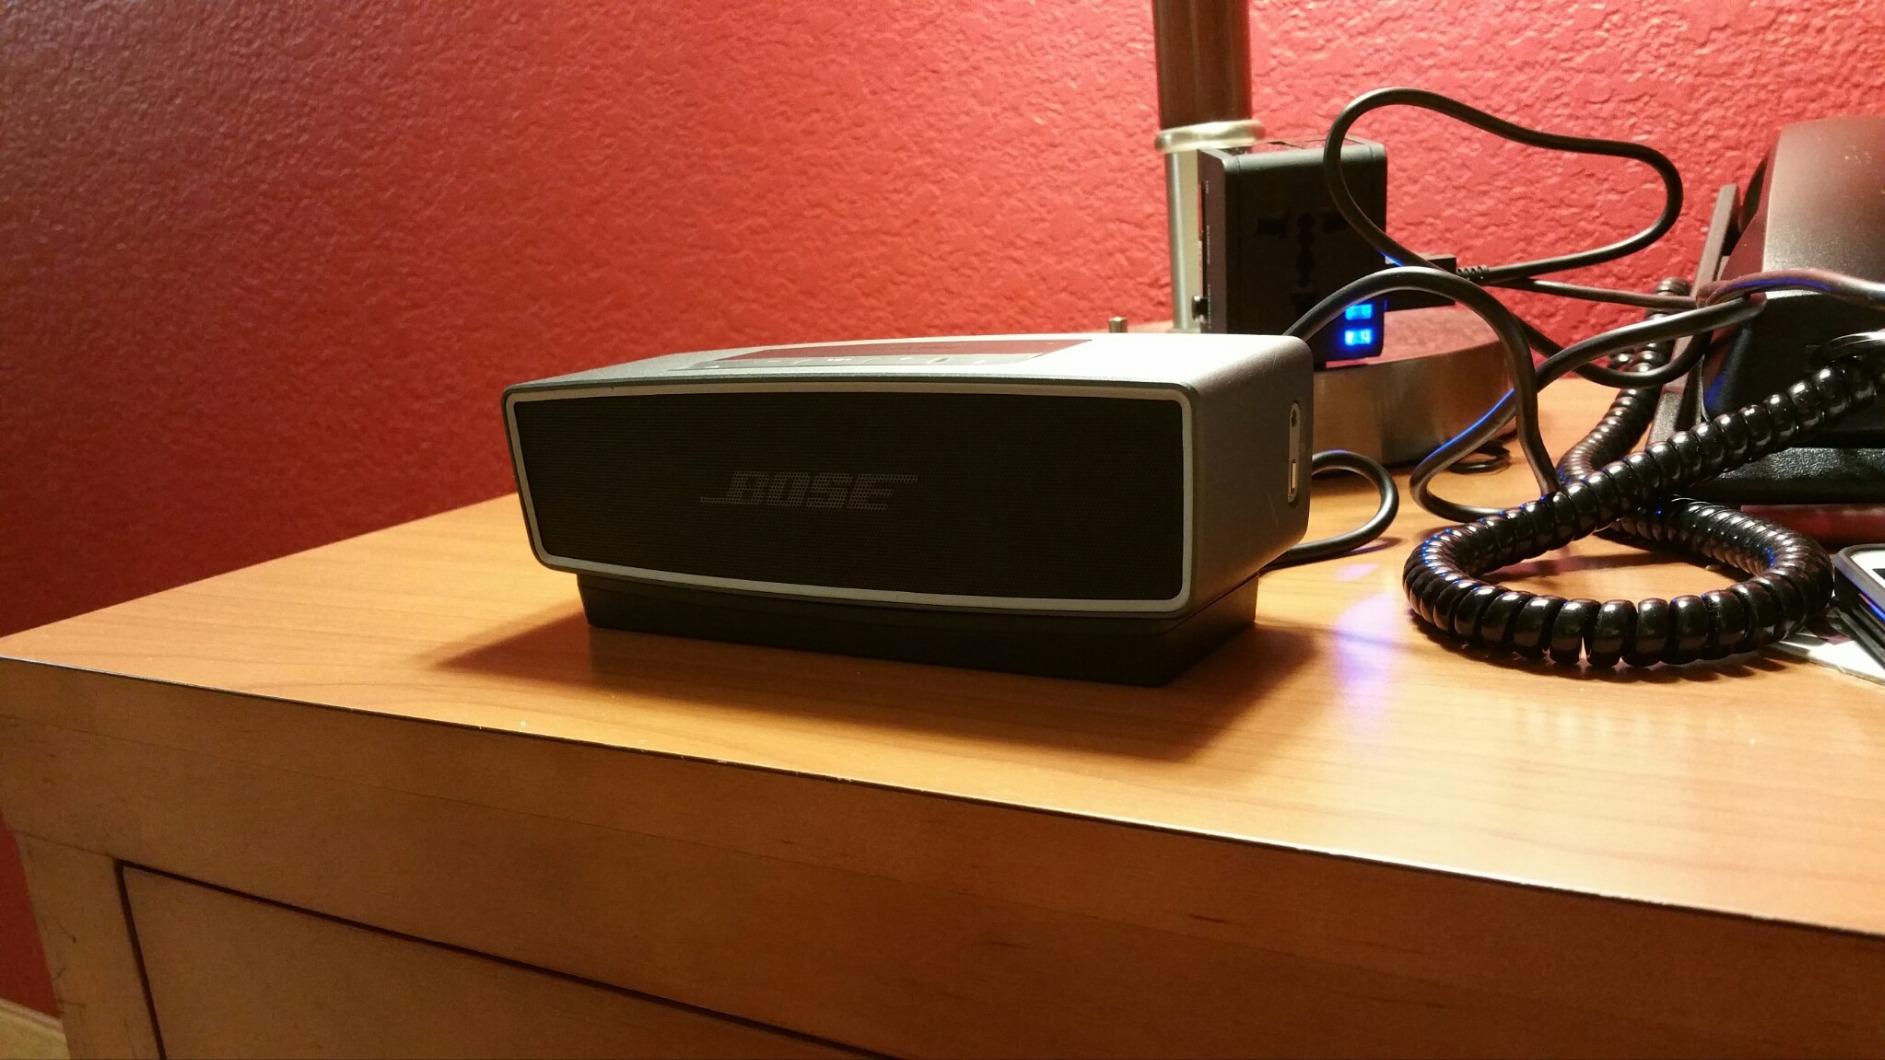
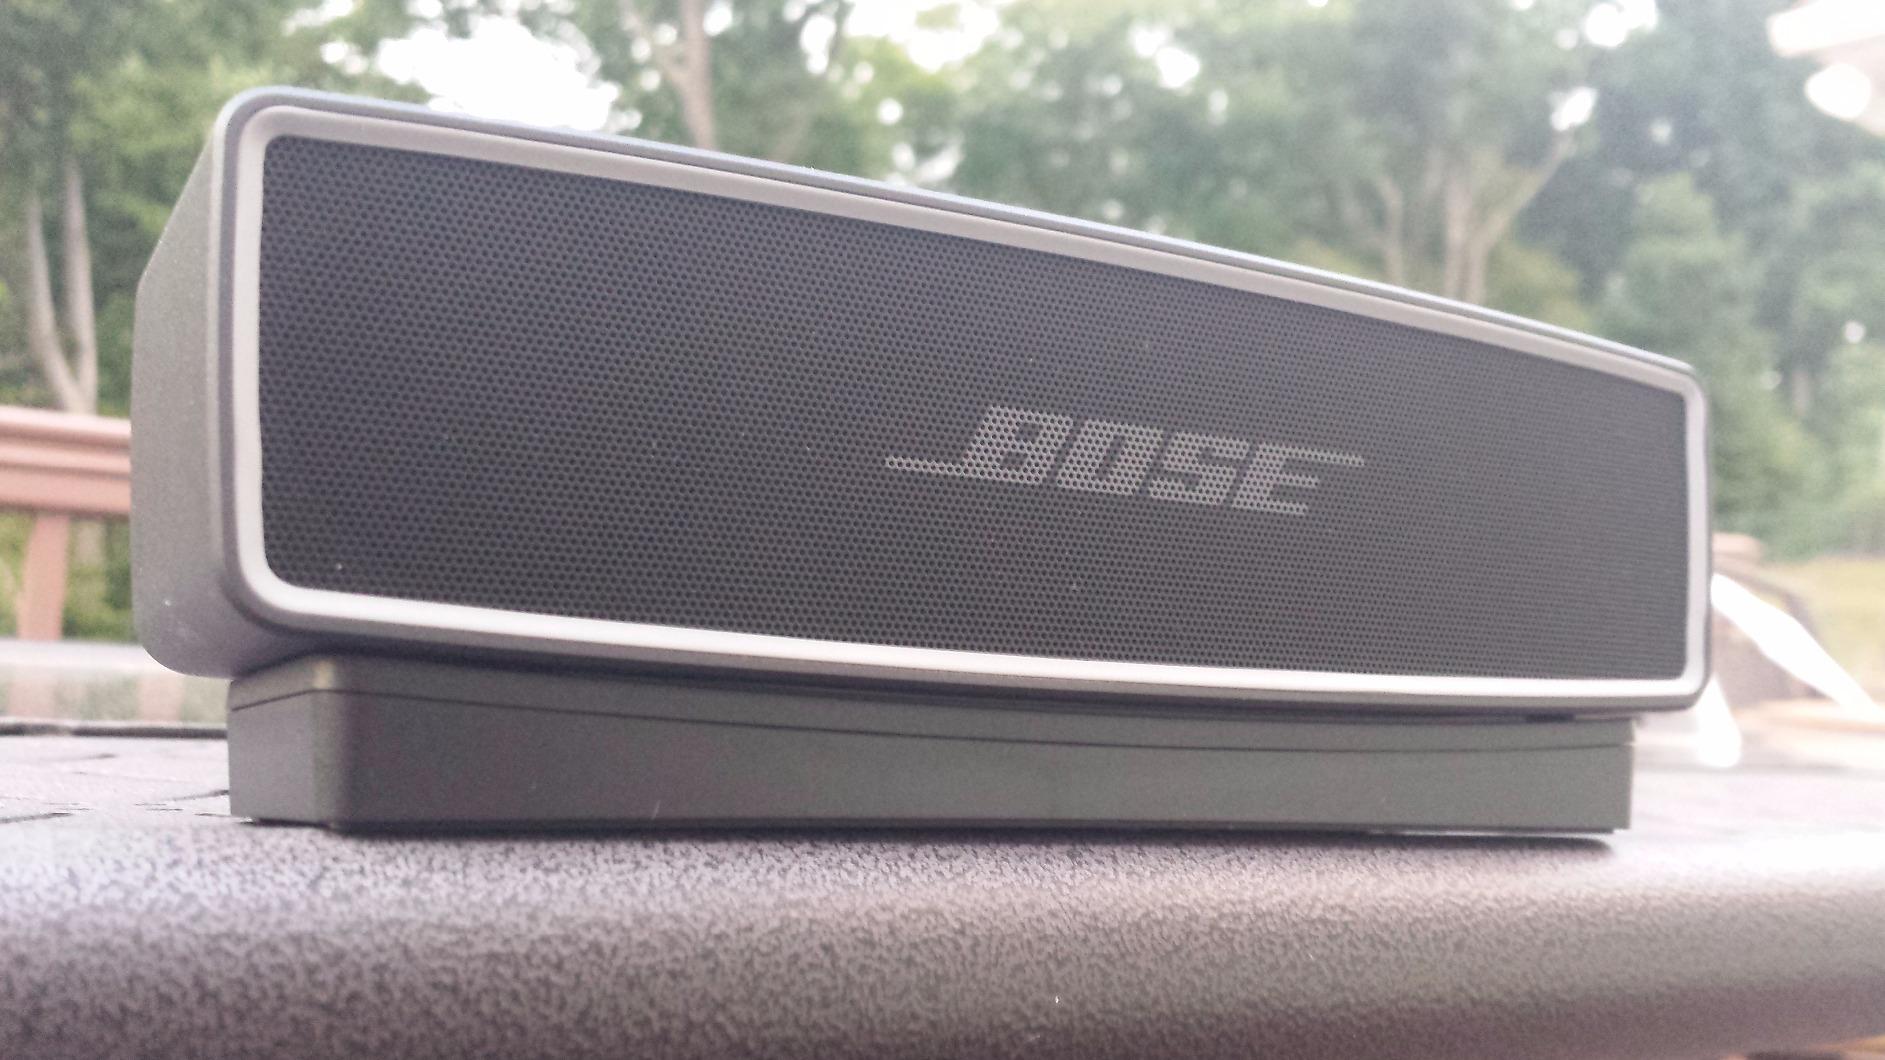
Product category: speaker
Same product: yes